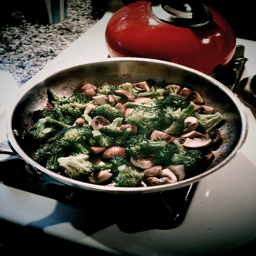
A silver bowl filled with salad on top of a table.
A pan of food made with mostly broccoli.
The dish on the stove has broccoli and mushrooms.
There is a pot with lots of veggies in it
a pan on food with broccoli cooking on a stove